Mihai Țentea

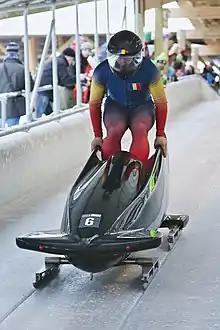
Tentea at the 2016 Winter Youth Olympics

Mihai Cristian Țentea (born 30 December 1998) is a Romanian bobsledder. He competed in the two-man event at the 2018 and 2022 Winter Olympics.